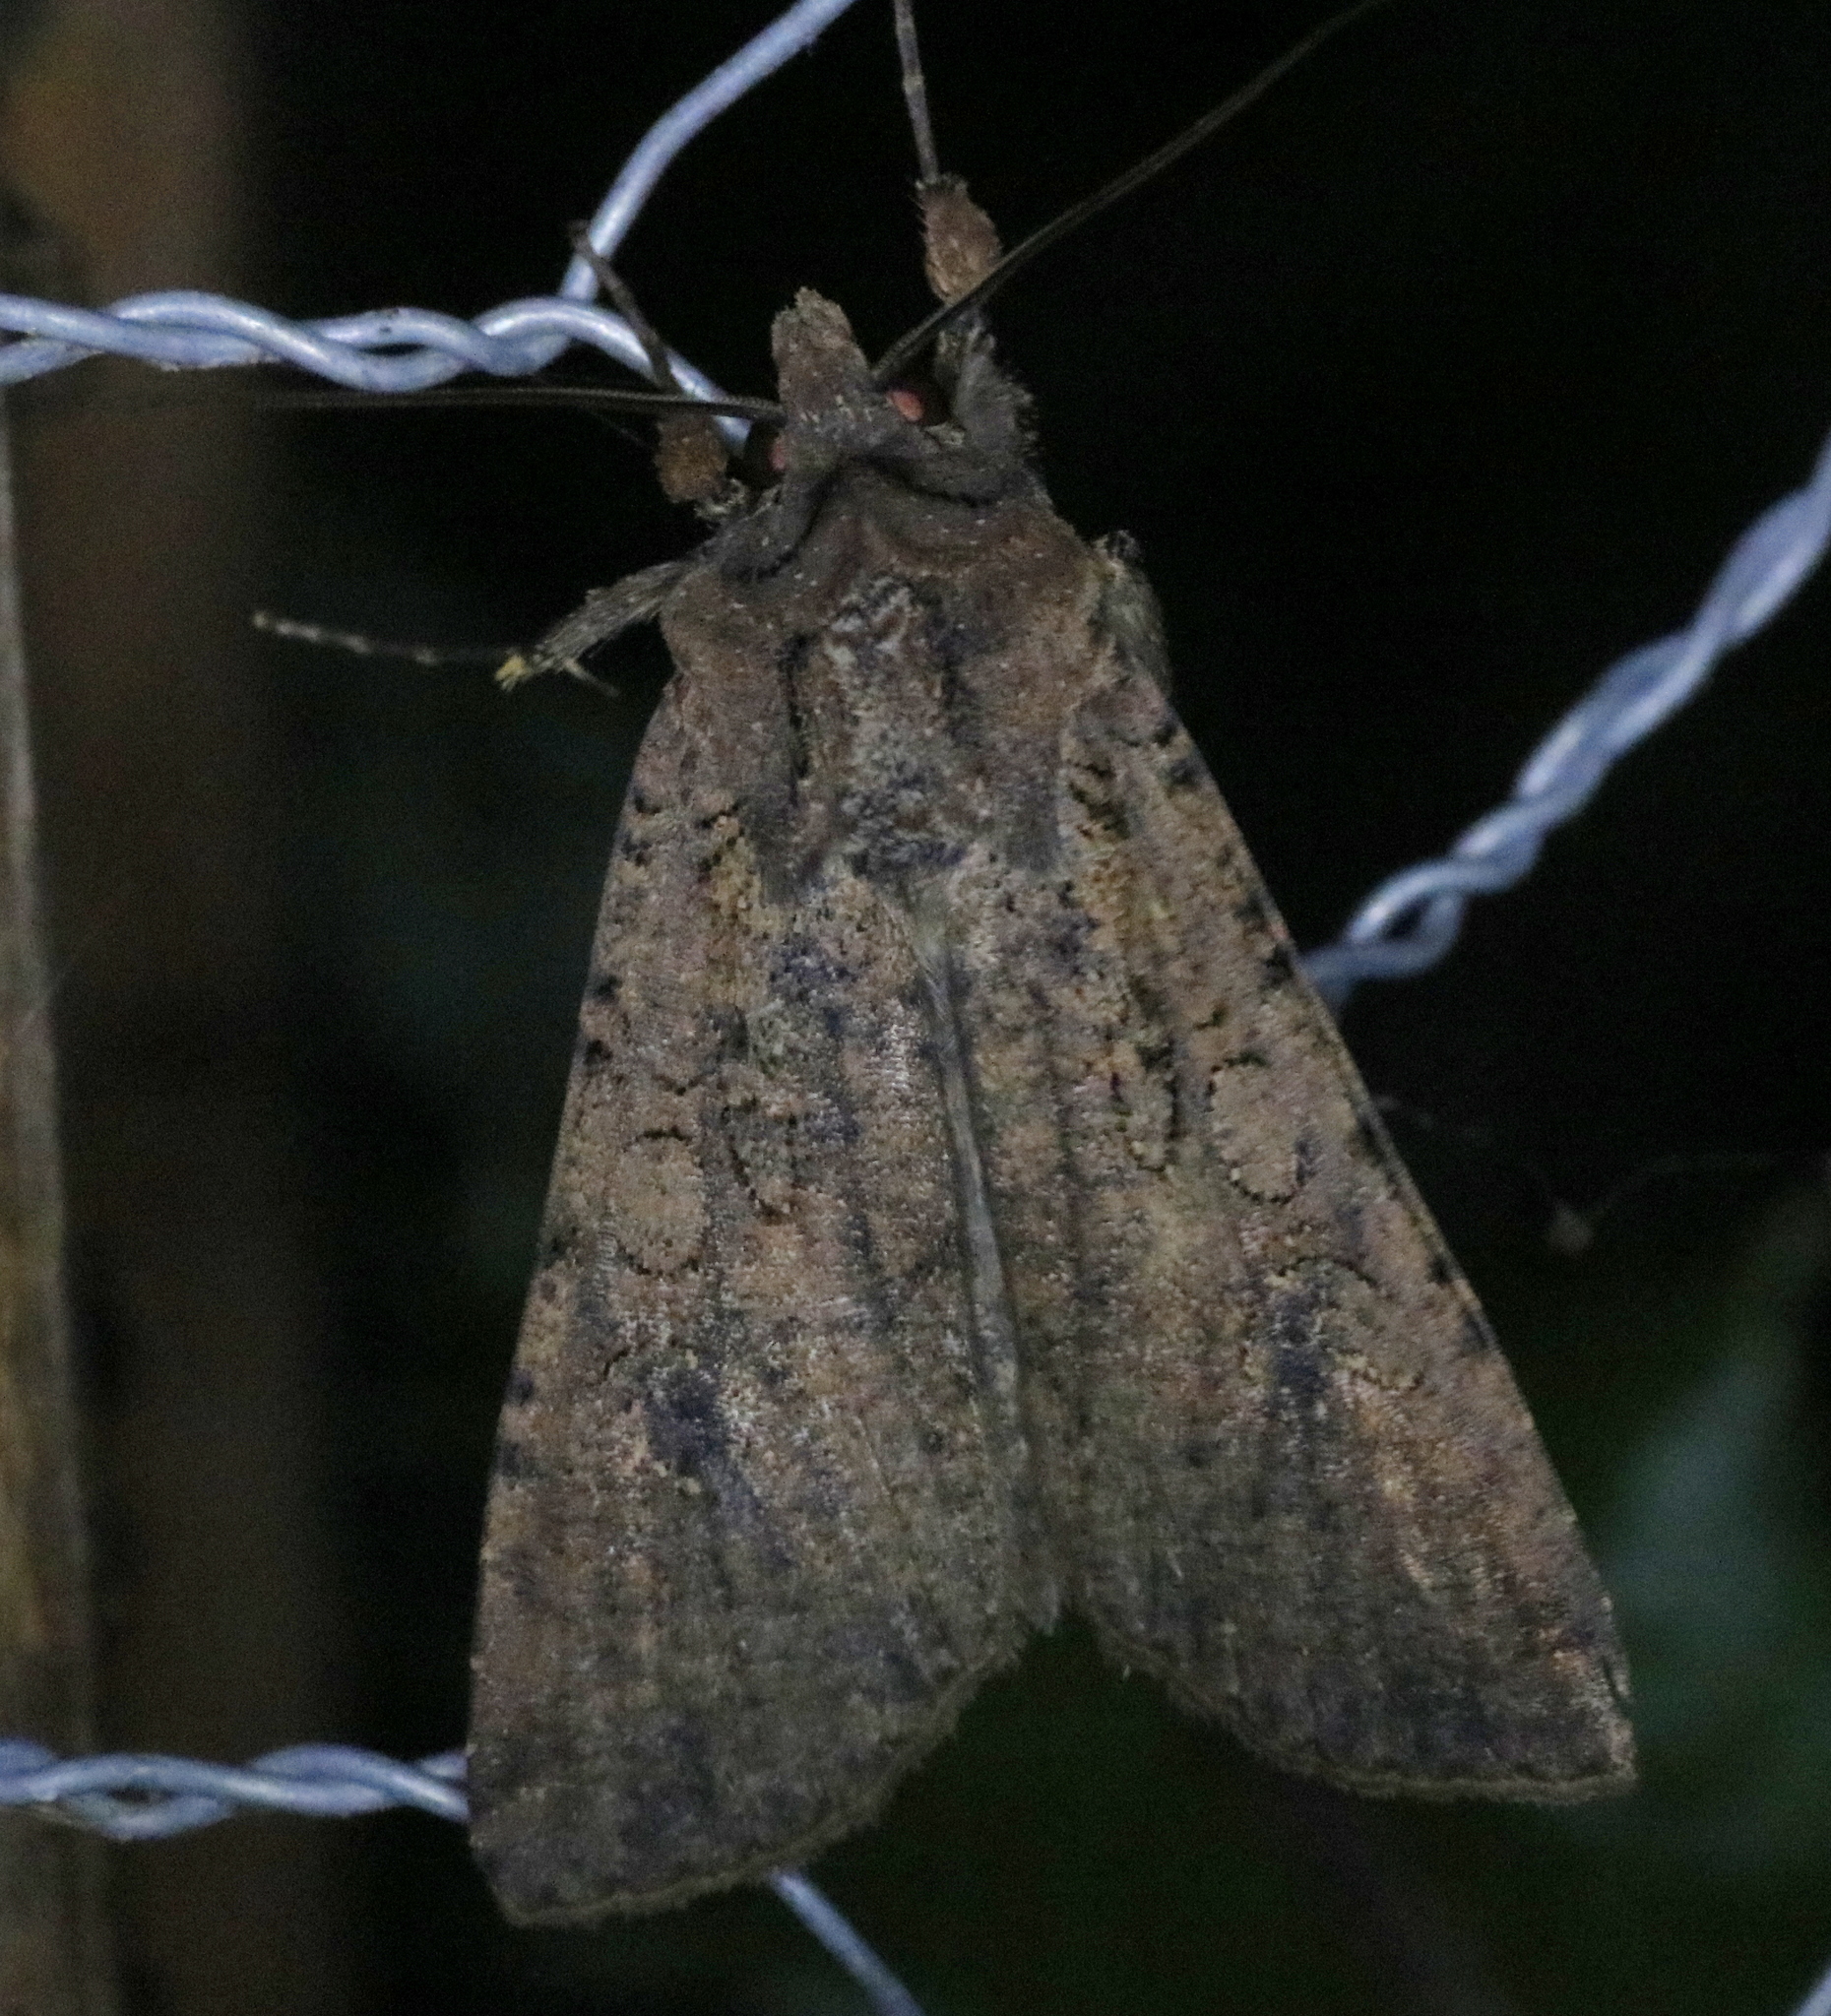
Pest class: cutworms